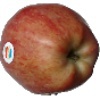
Label: Apple Red 1